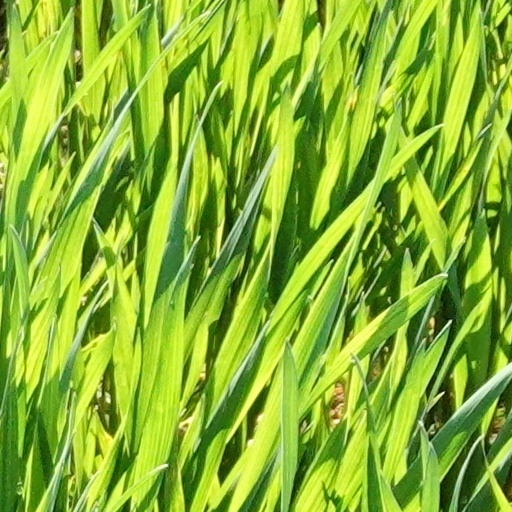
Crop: wheat